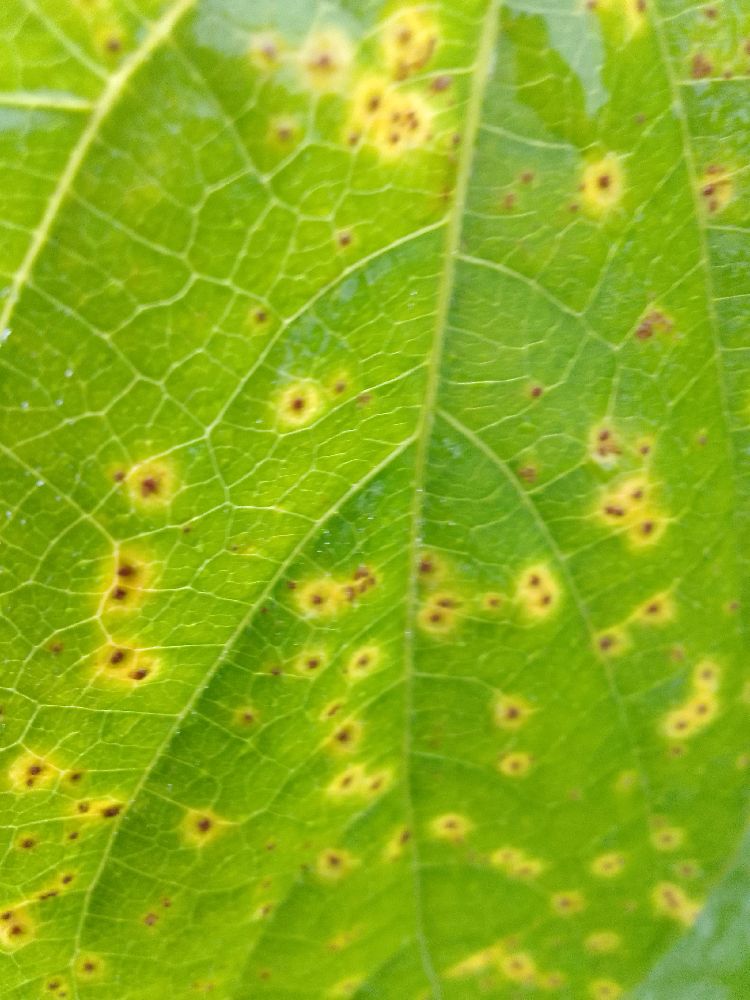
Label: rust